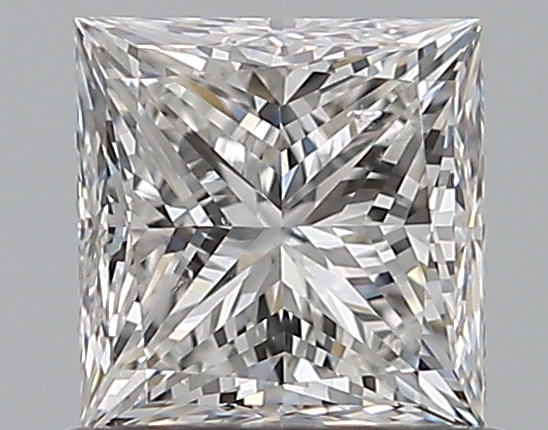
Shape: princess
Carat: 0.75
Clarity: SI1
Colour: E
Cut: EX
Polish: EX
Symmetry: VG
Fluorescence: N
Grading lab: GIA
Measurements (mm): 4.95 x 4.84 x 3.56